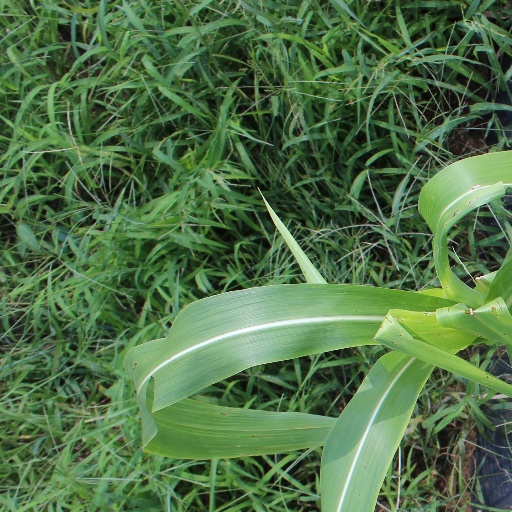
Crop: sorghum